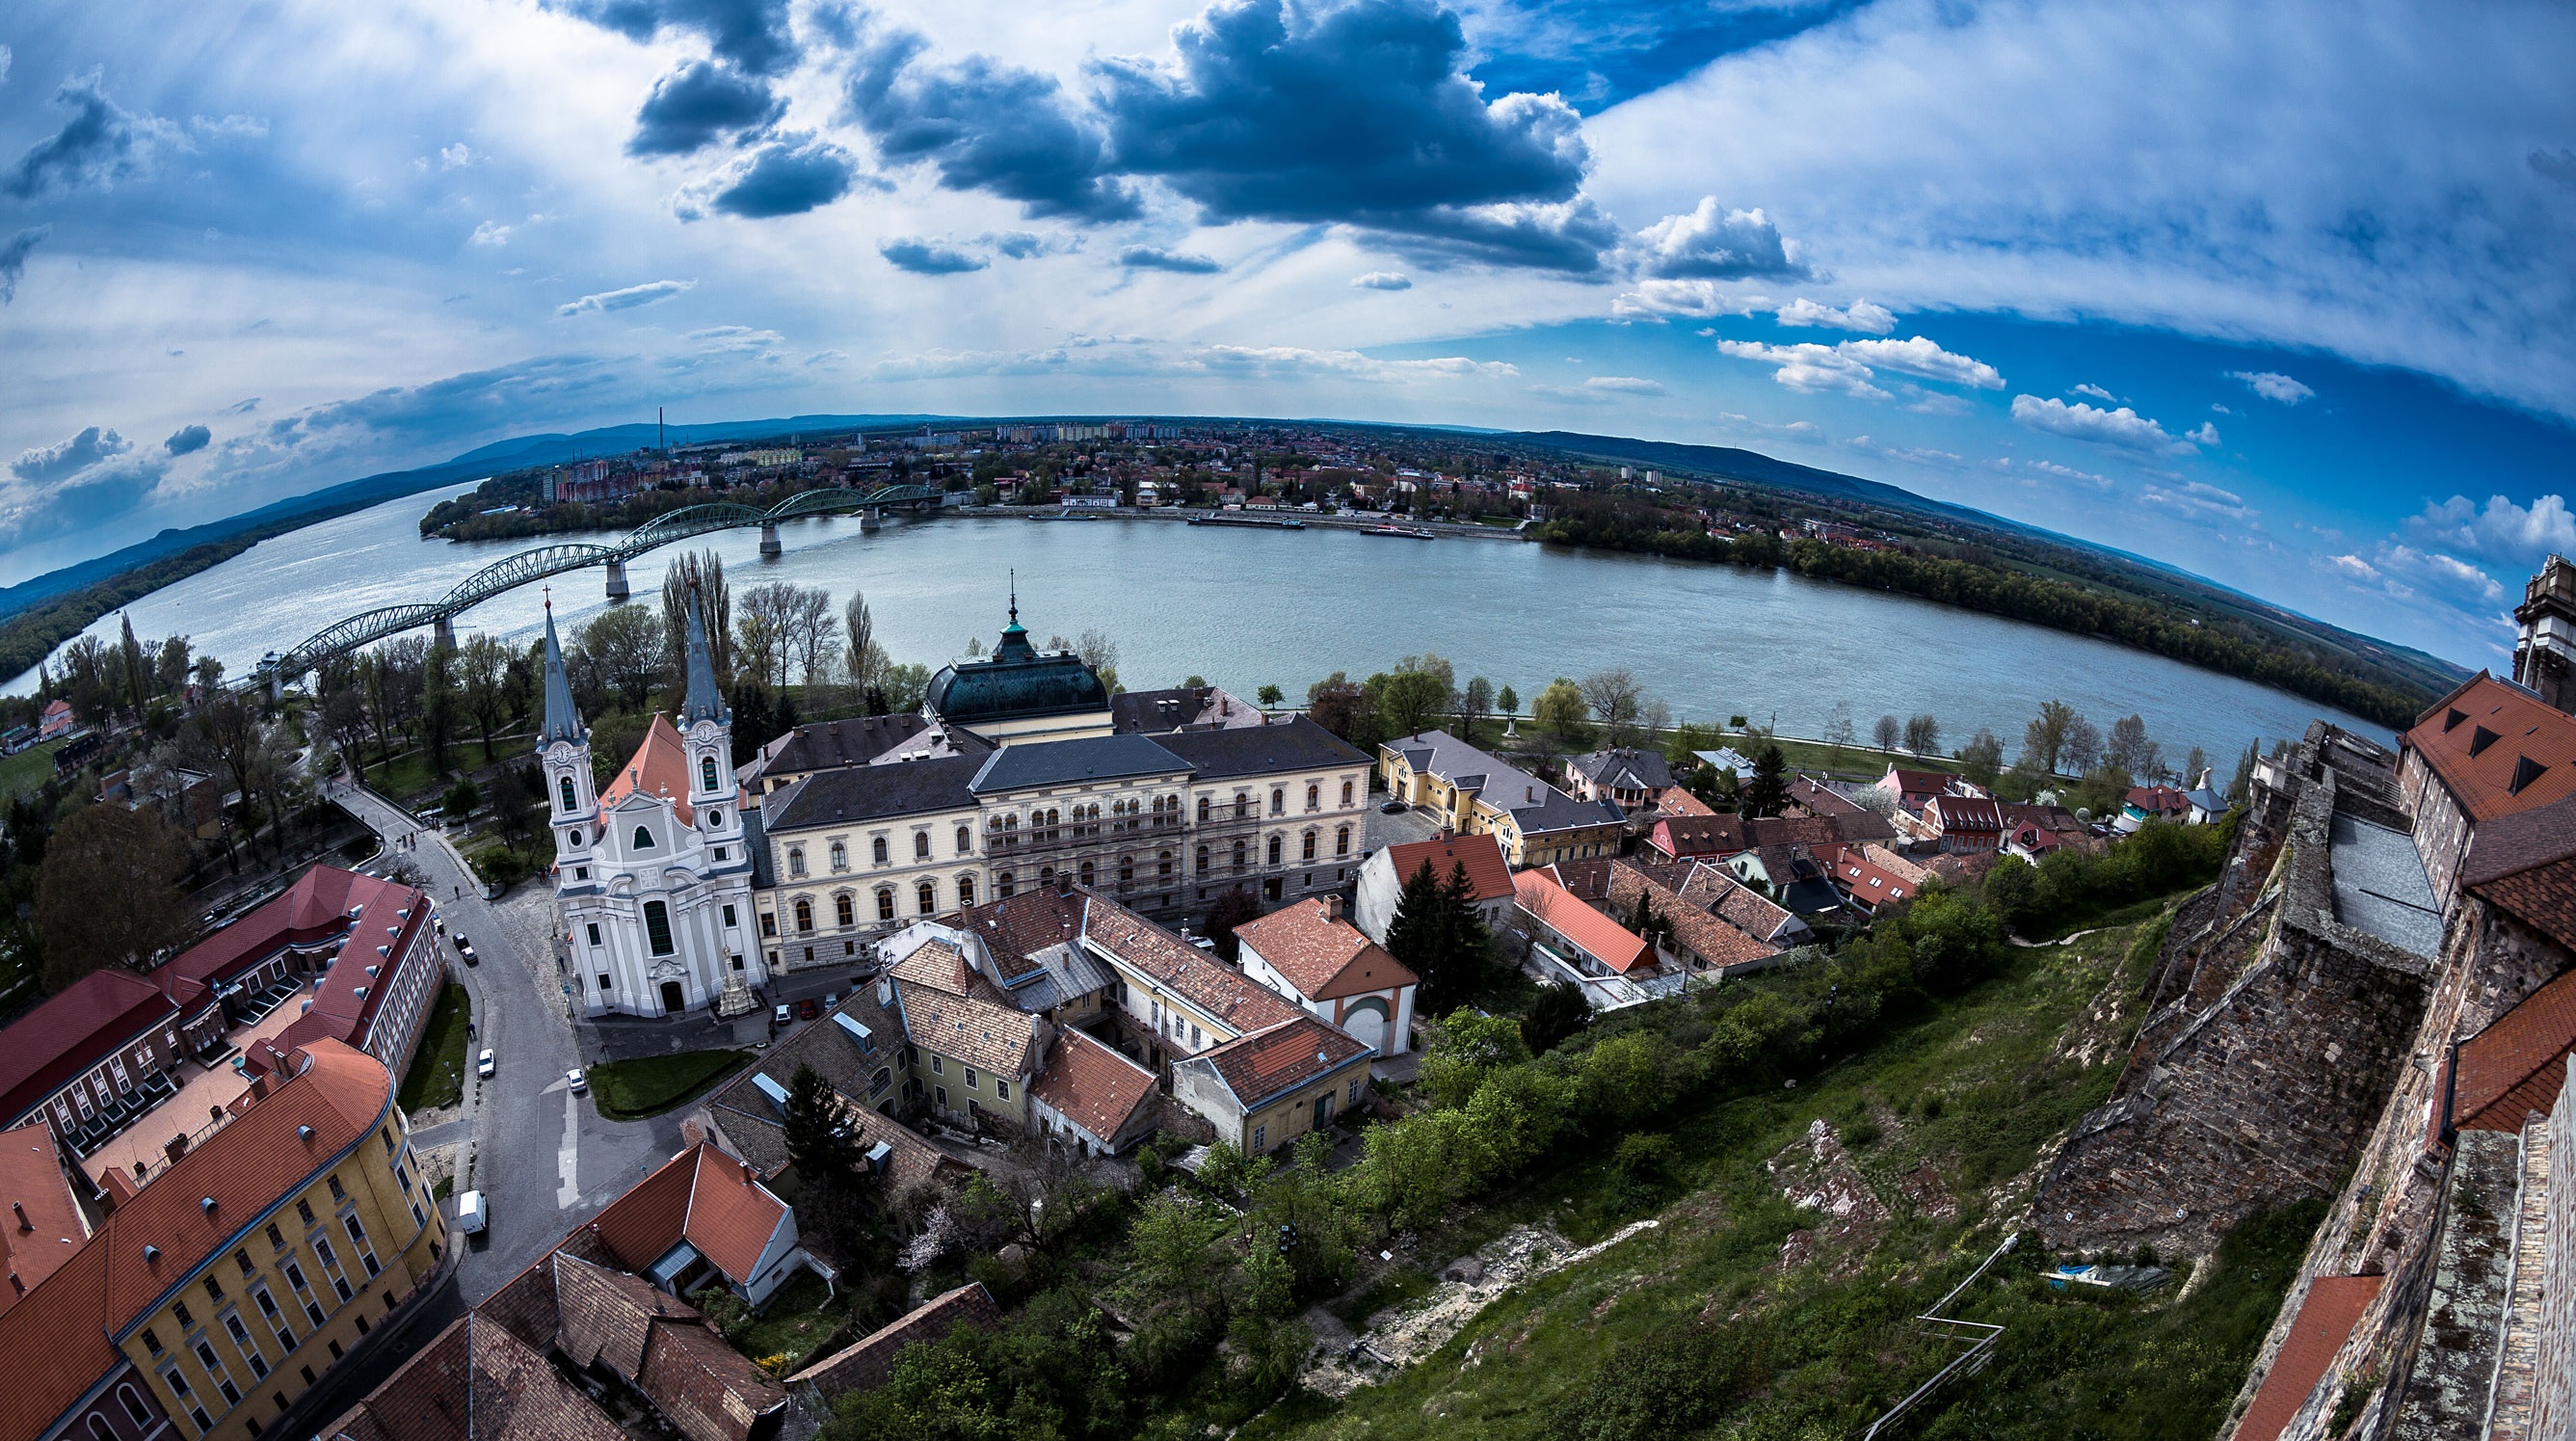
mountain, photography, town, mountain range, cityscape, panorama, travel, museum, landmark, tourism, stadium, alps, scape, bird's eye view, aerial photography, esztergom, city water